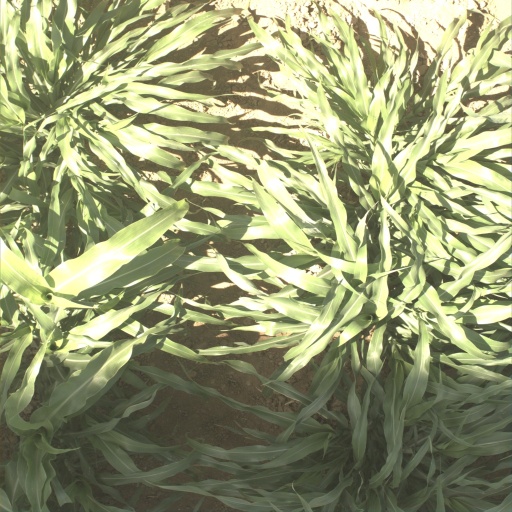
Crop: sorghum